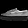
Label: Sneaker